Robin Benson

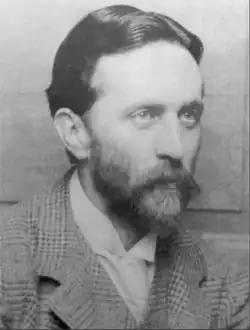
Robin Benson in 1887

Robert Henry "Robin" Benson (24 September 1850 – 7 April 1929) was an English merchant banker and art collector. As an amateur footballer, he was a member of the Oxford University football team which won the FA Cup in 1874.